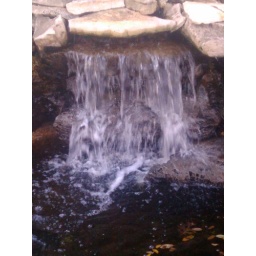
some of the ponds house pretty koi, I just like to sit near them and hear the water fall.